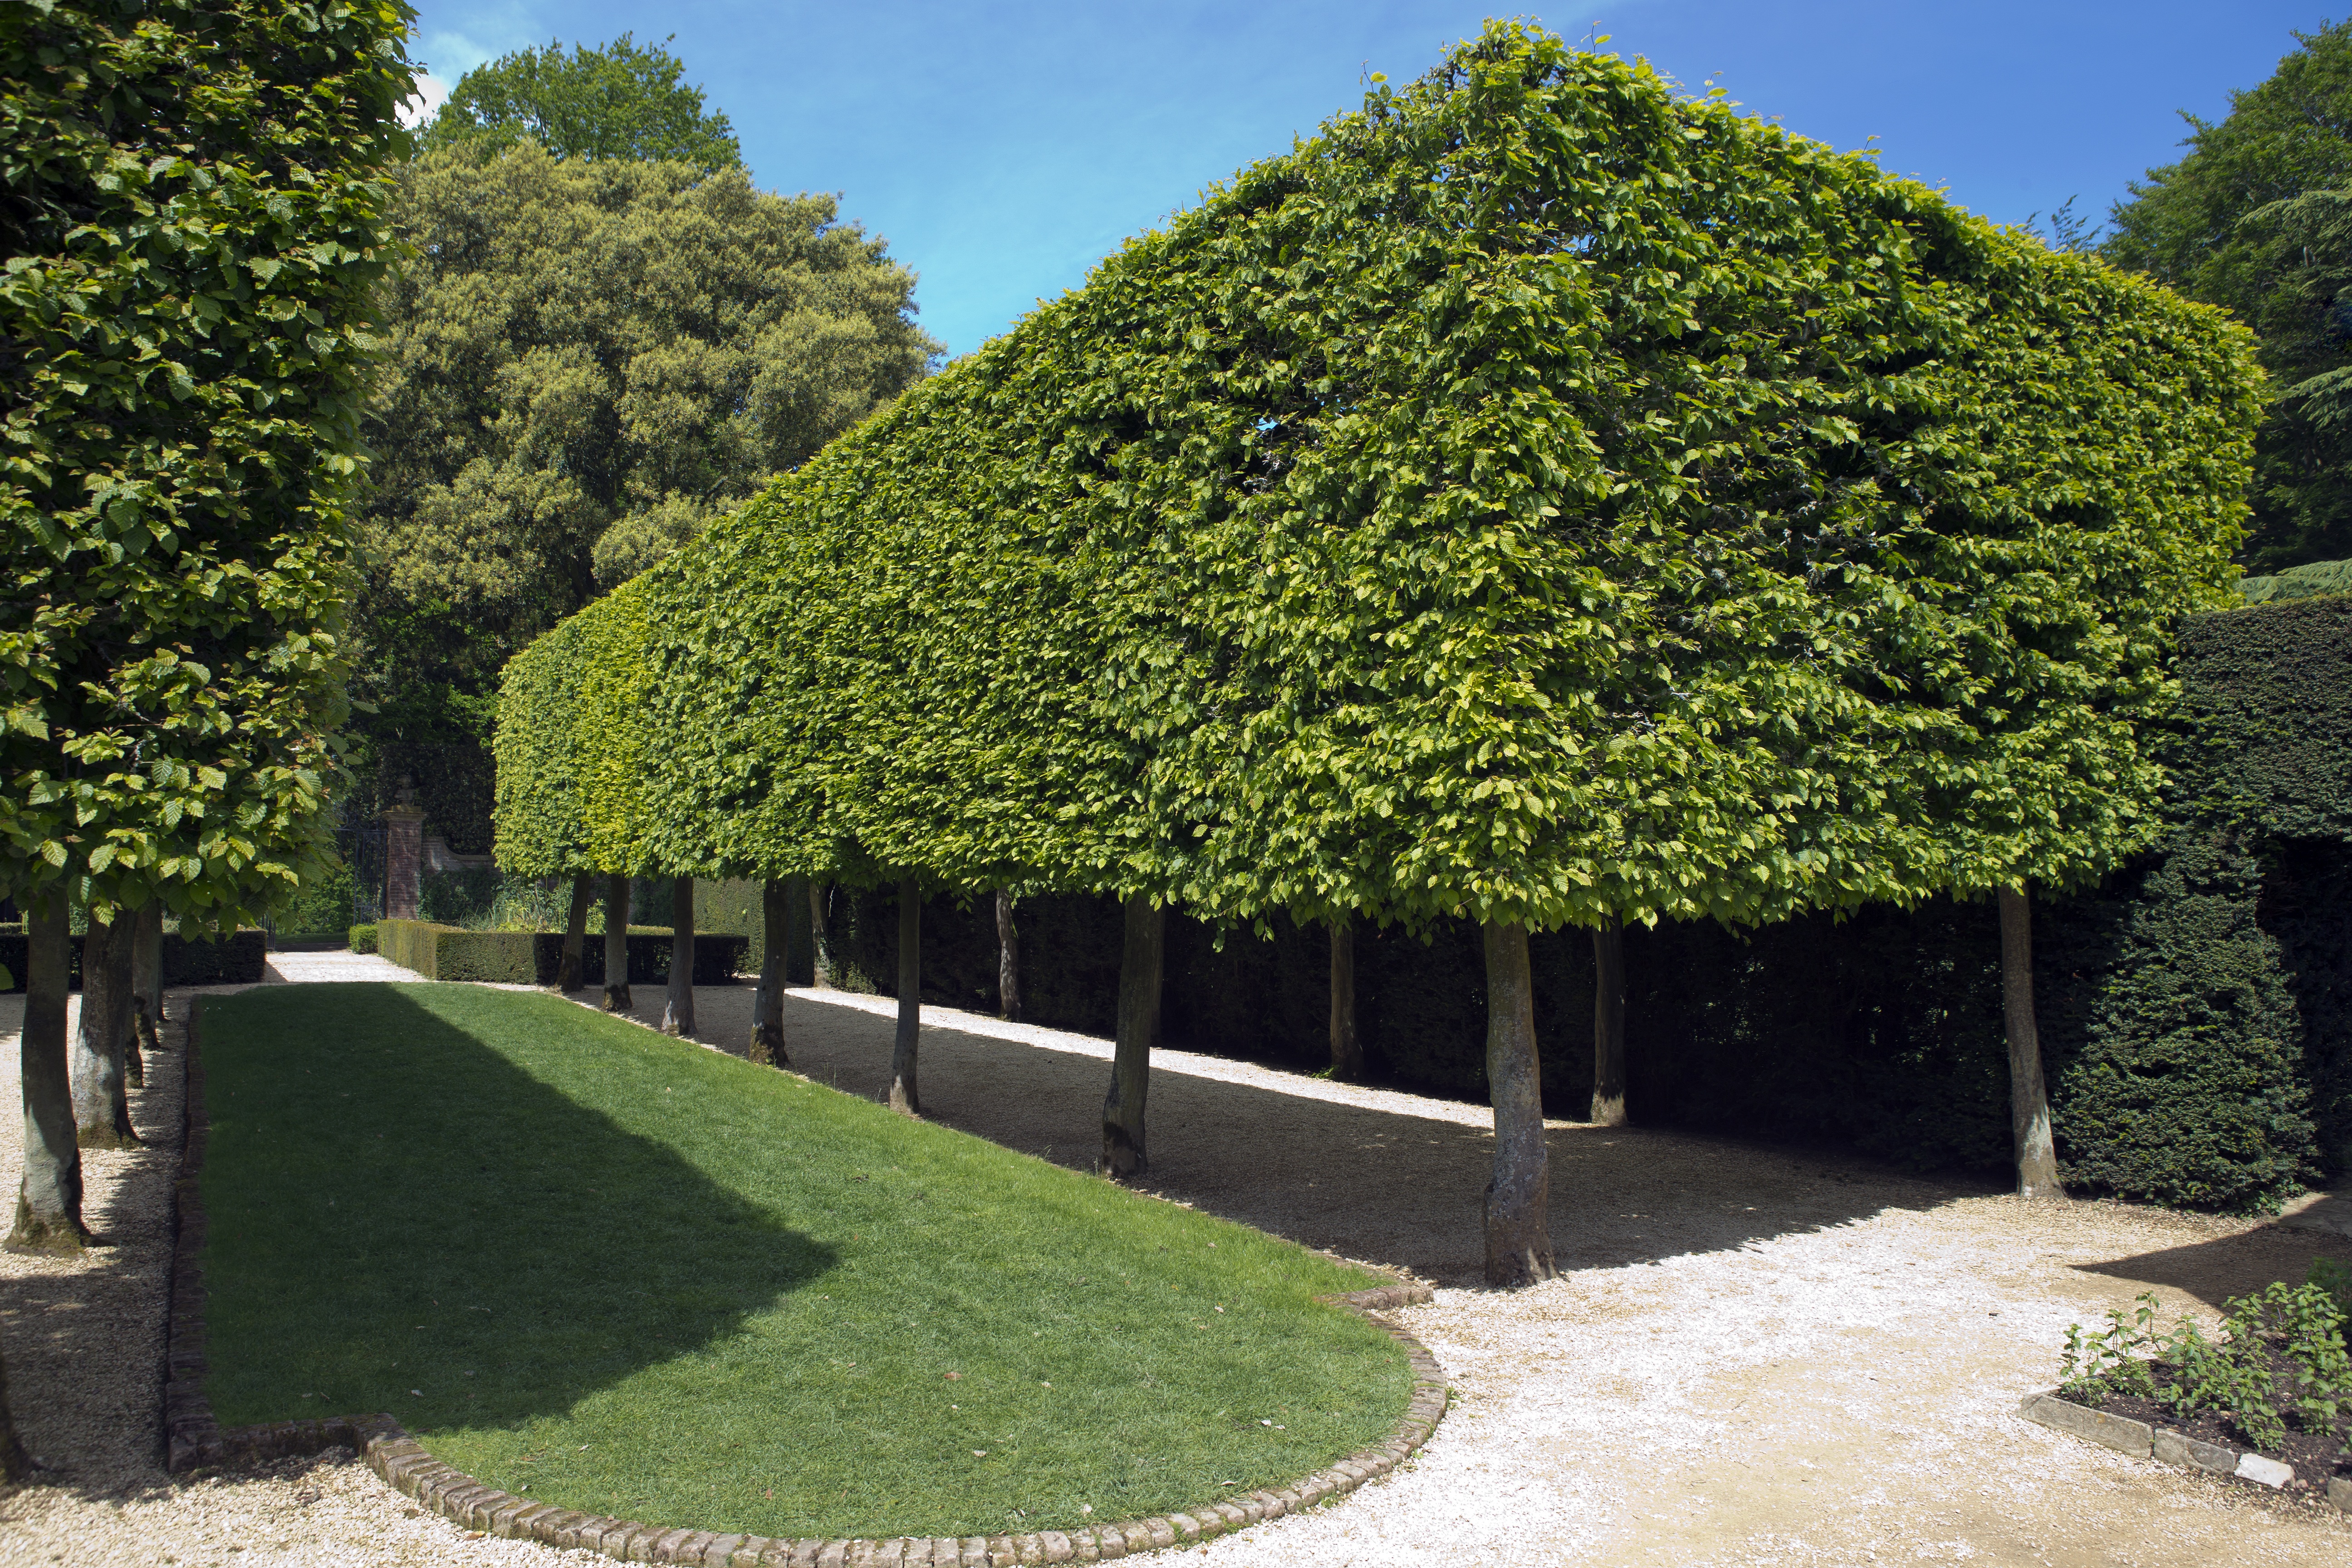
tree, plant, lawn, flower, botany, garden, blue sky, shrub, plantation, botanical garden, estate, yard, hedge, flowering plant, hidcote manor garden, pleached hornbeam trees, box form, brick edged lawn, woody plant, land plant, landscape architect